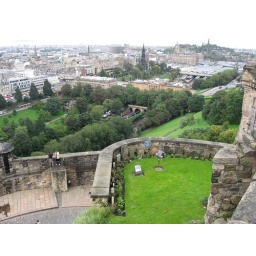
Looking over the wall of Edinburgh Castle. The small green space is the graveyard for soldiers pets.